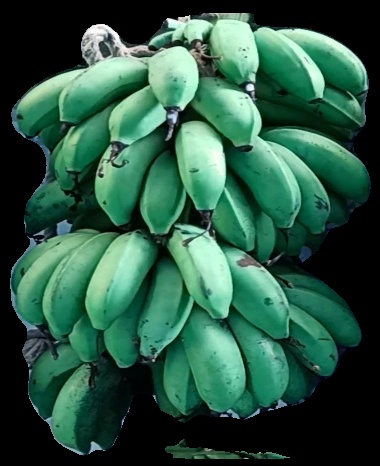
Variety: rasbale
Grade: grade2